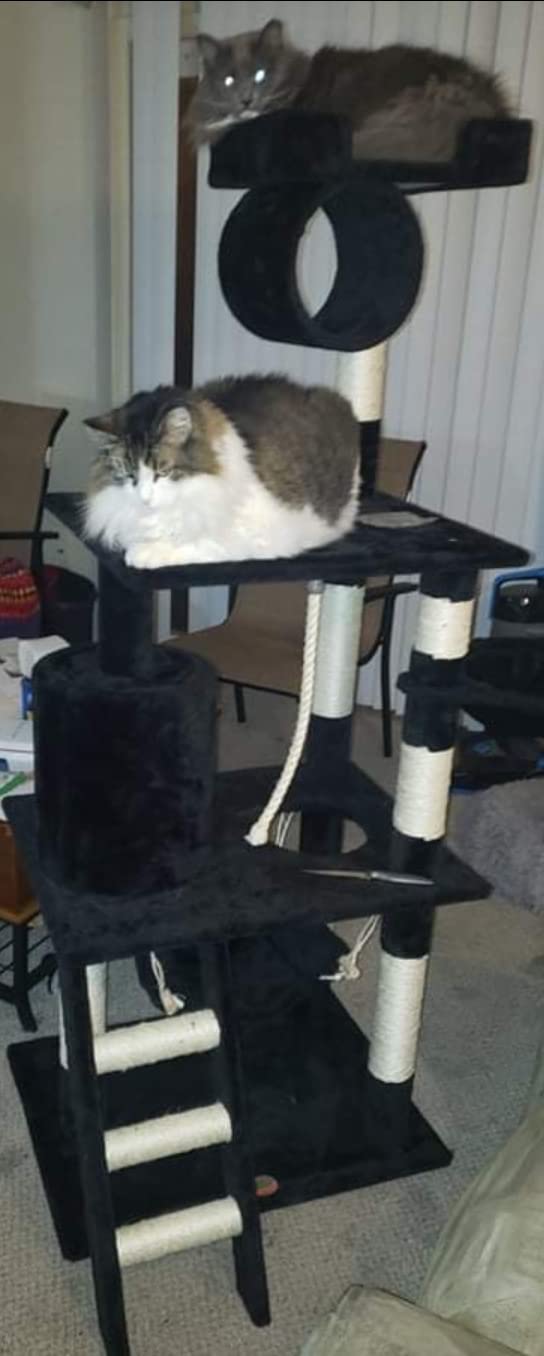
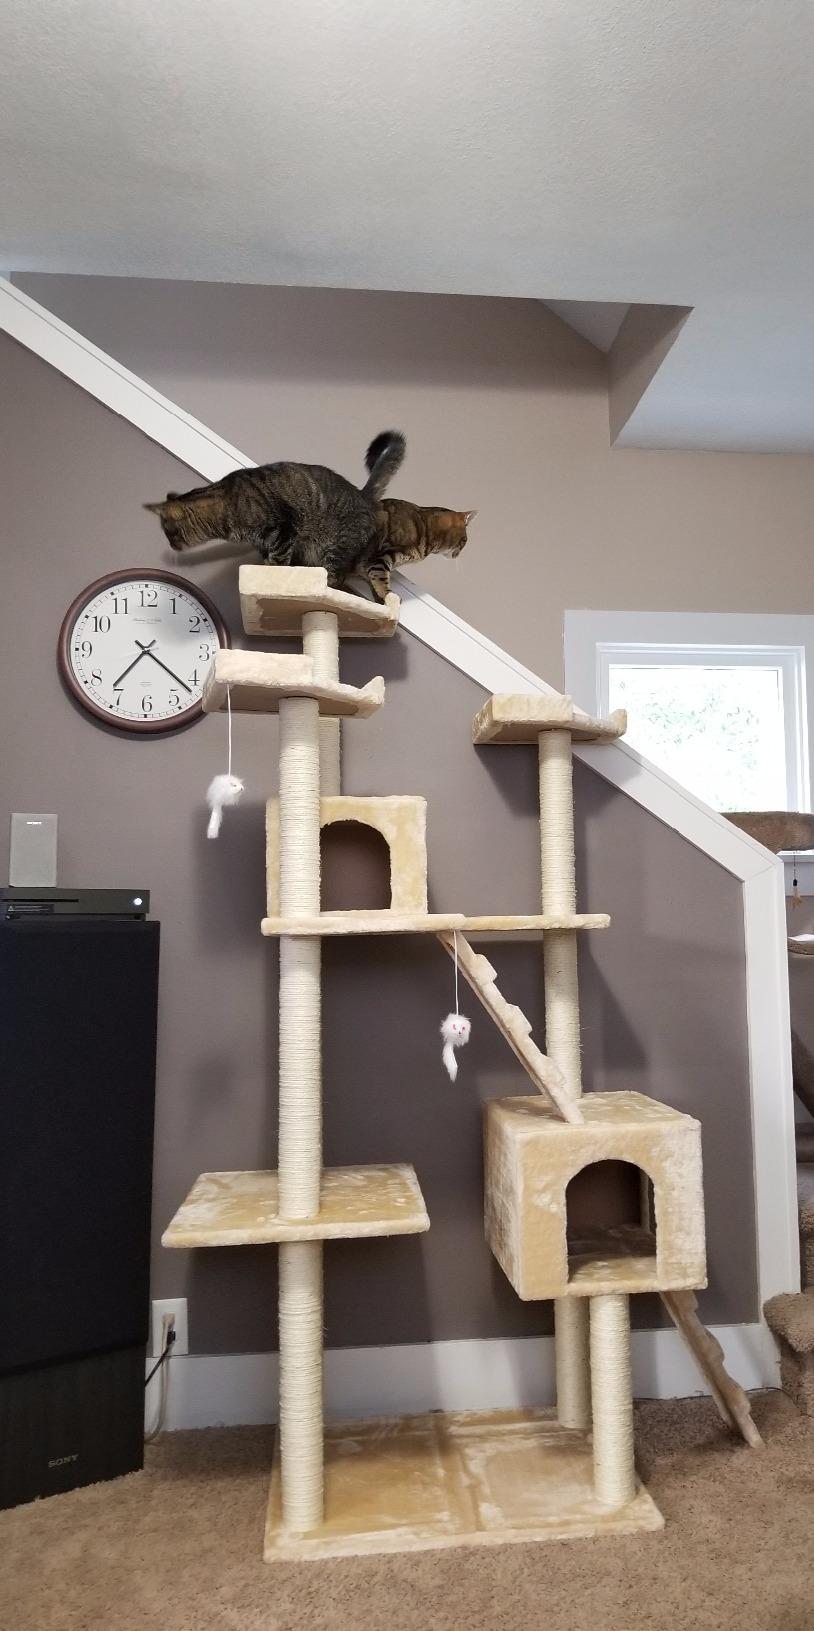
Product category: items_cat tree
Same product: no